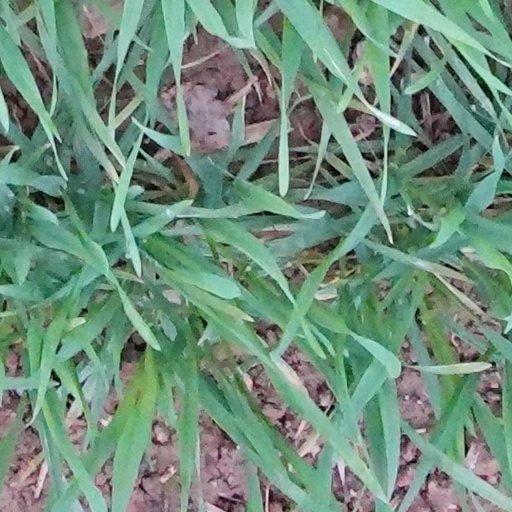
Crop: wheat